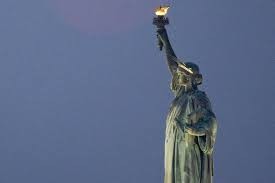
Landmark: Statue of Liberty